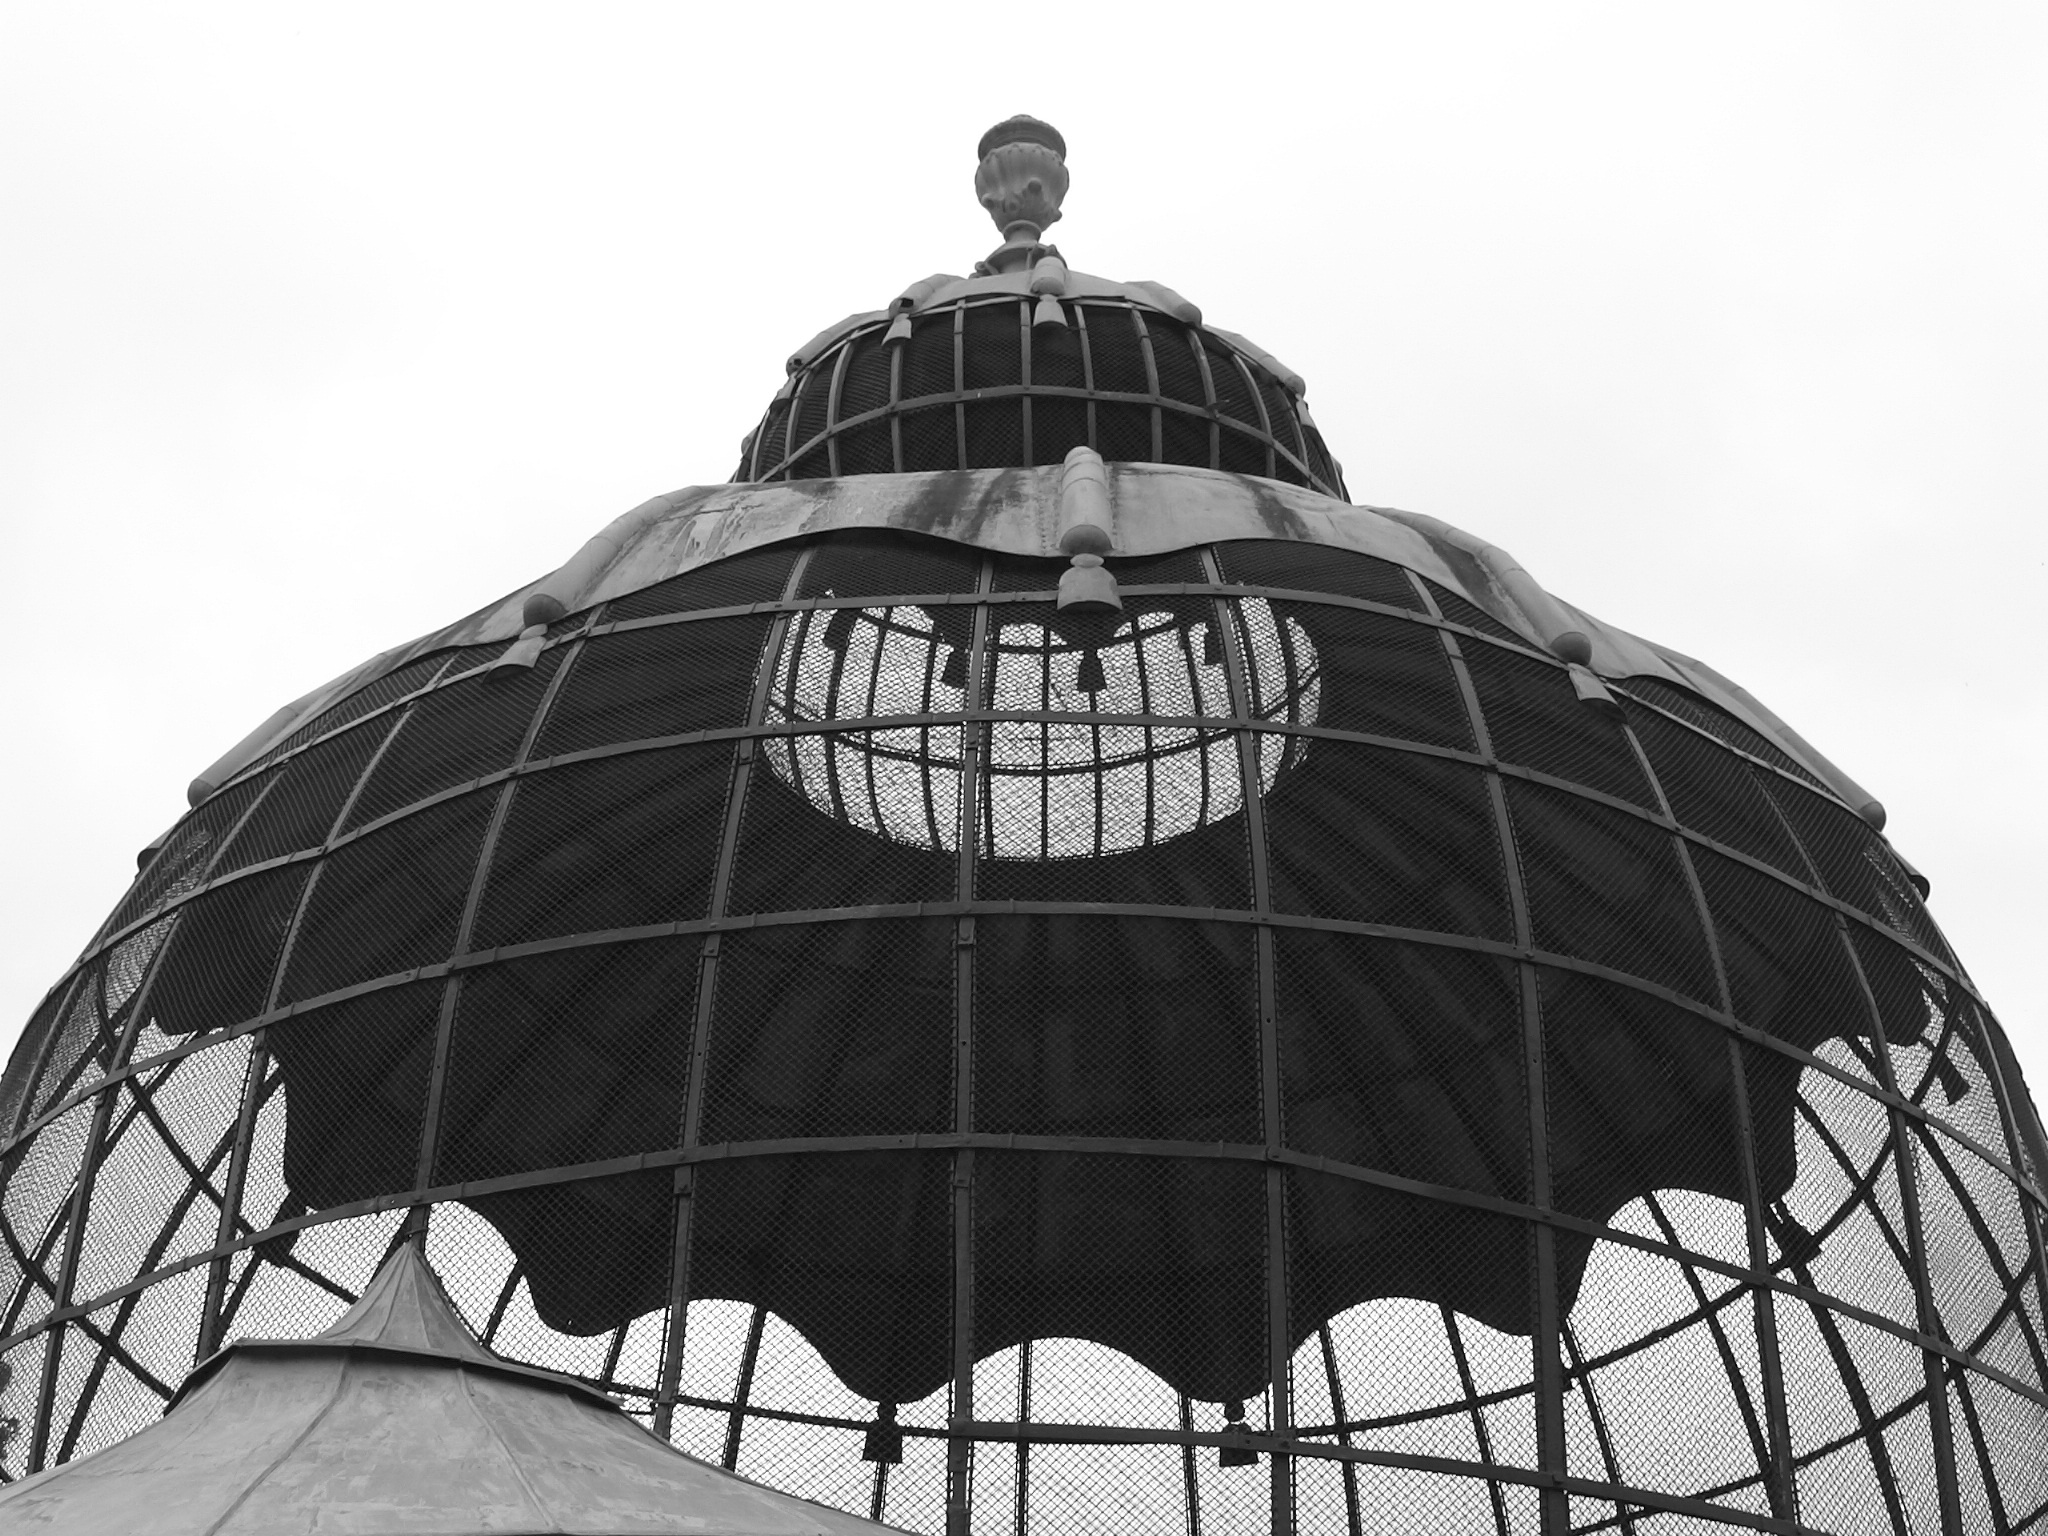
bird, black and white, pattern, umbrella, park, monochrome, cage, design, vienna, symmetry, dome, aviary, monochrome photography